Muse – Simulation Theory

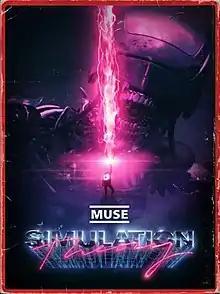
Official poster

Muse – Simulation Theory is a concert film by English rock band Muse, based on their 2018 album "Simulation Theory" and its supporting tour in 2019. Directed by Lance Drake, it was released on 17 August 2020 in a one-night only worldwide IMAX release, with a download and streaming release on 21 August.